Central African Armed Forces

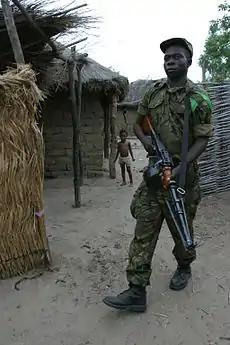
A FACA servicemember armed with a RPD machine gun on patrol during a 2007 joint military operation in Birao

The FACA has been dominated by soldiers from the Yakoma ethnic group since the time of Kolingba. It has hence been considered disloyal by the two northerner presidents Patassé and Bozizé, both of whom have equipped and run their own militias outside FACA. The military also proved its disloyalty during the mutinies in 1996–1997. Although Francois Bozizé had a background in FACA himself (being its chief-of-staff from 1997 to 2001), he was cautious by retaining the defence portfolio, as well as by appointing his son Jean-Francis Bozizé cabinet director in charge of running the Ministry of Defence. He kept his old friend General Antoine Gambi as Chief of Staff. Due to failure to curb deepening unrest in the northern part of the country, Gambi was in July 2006 replaced with Bozizé's old friend from the military academy, Jules Bernard Ouandé.